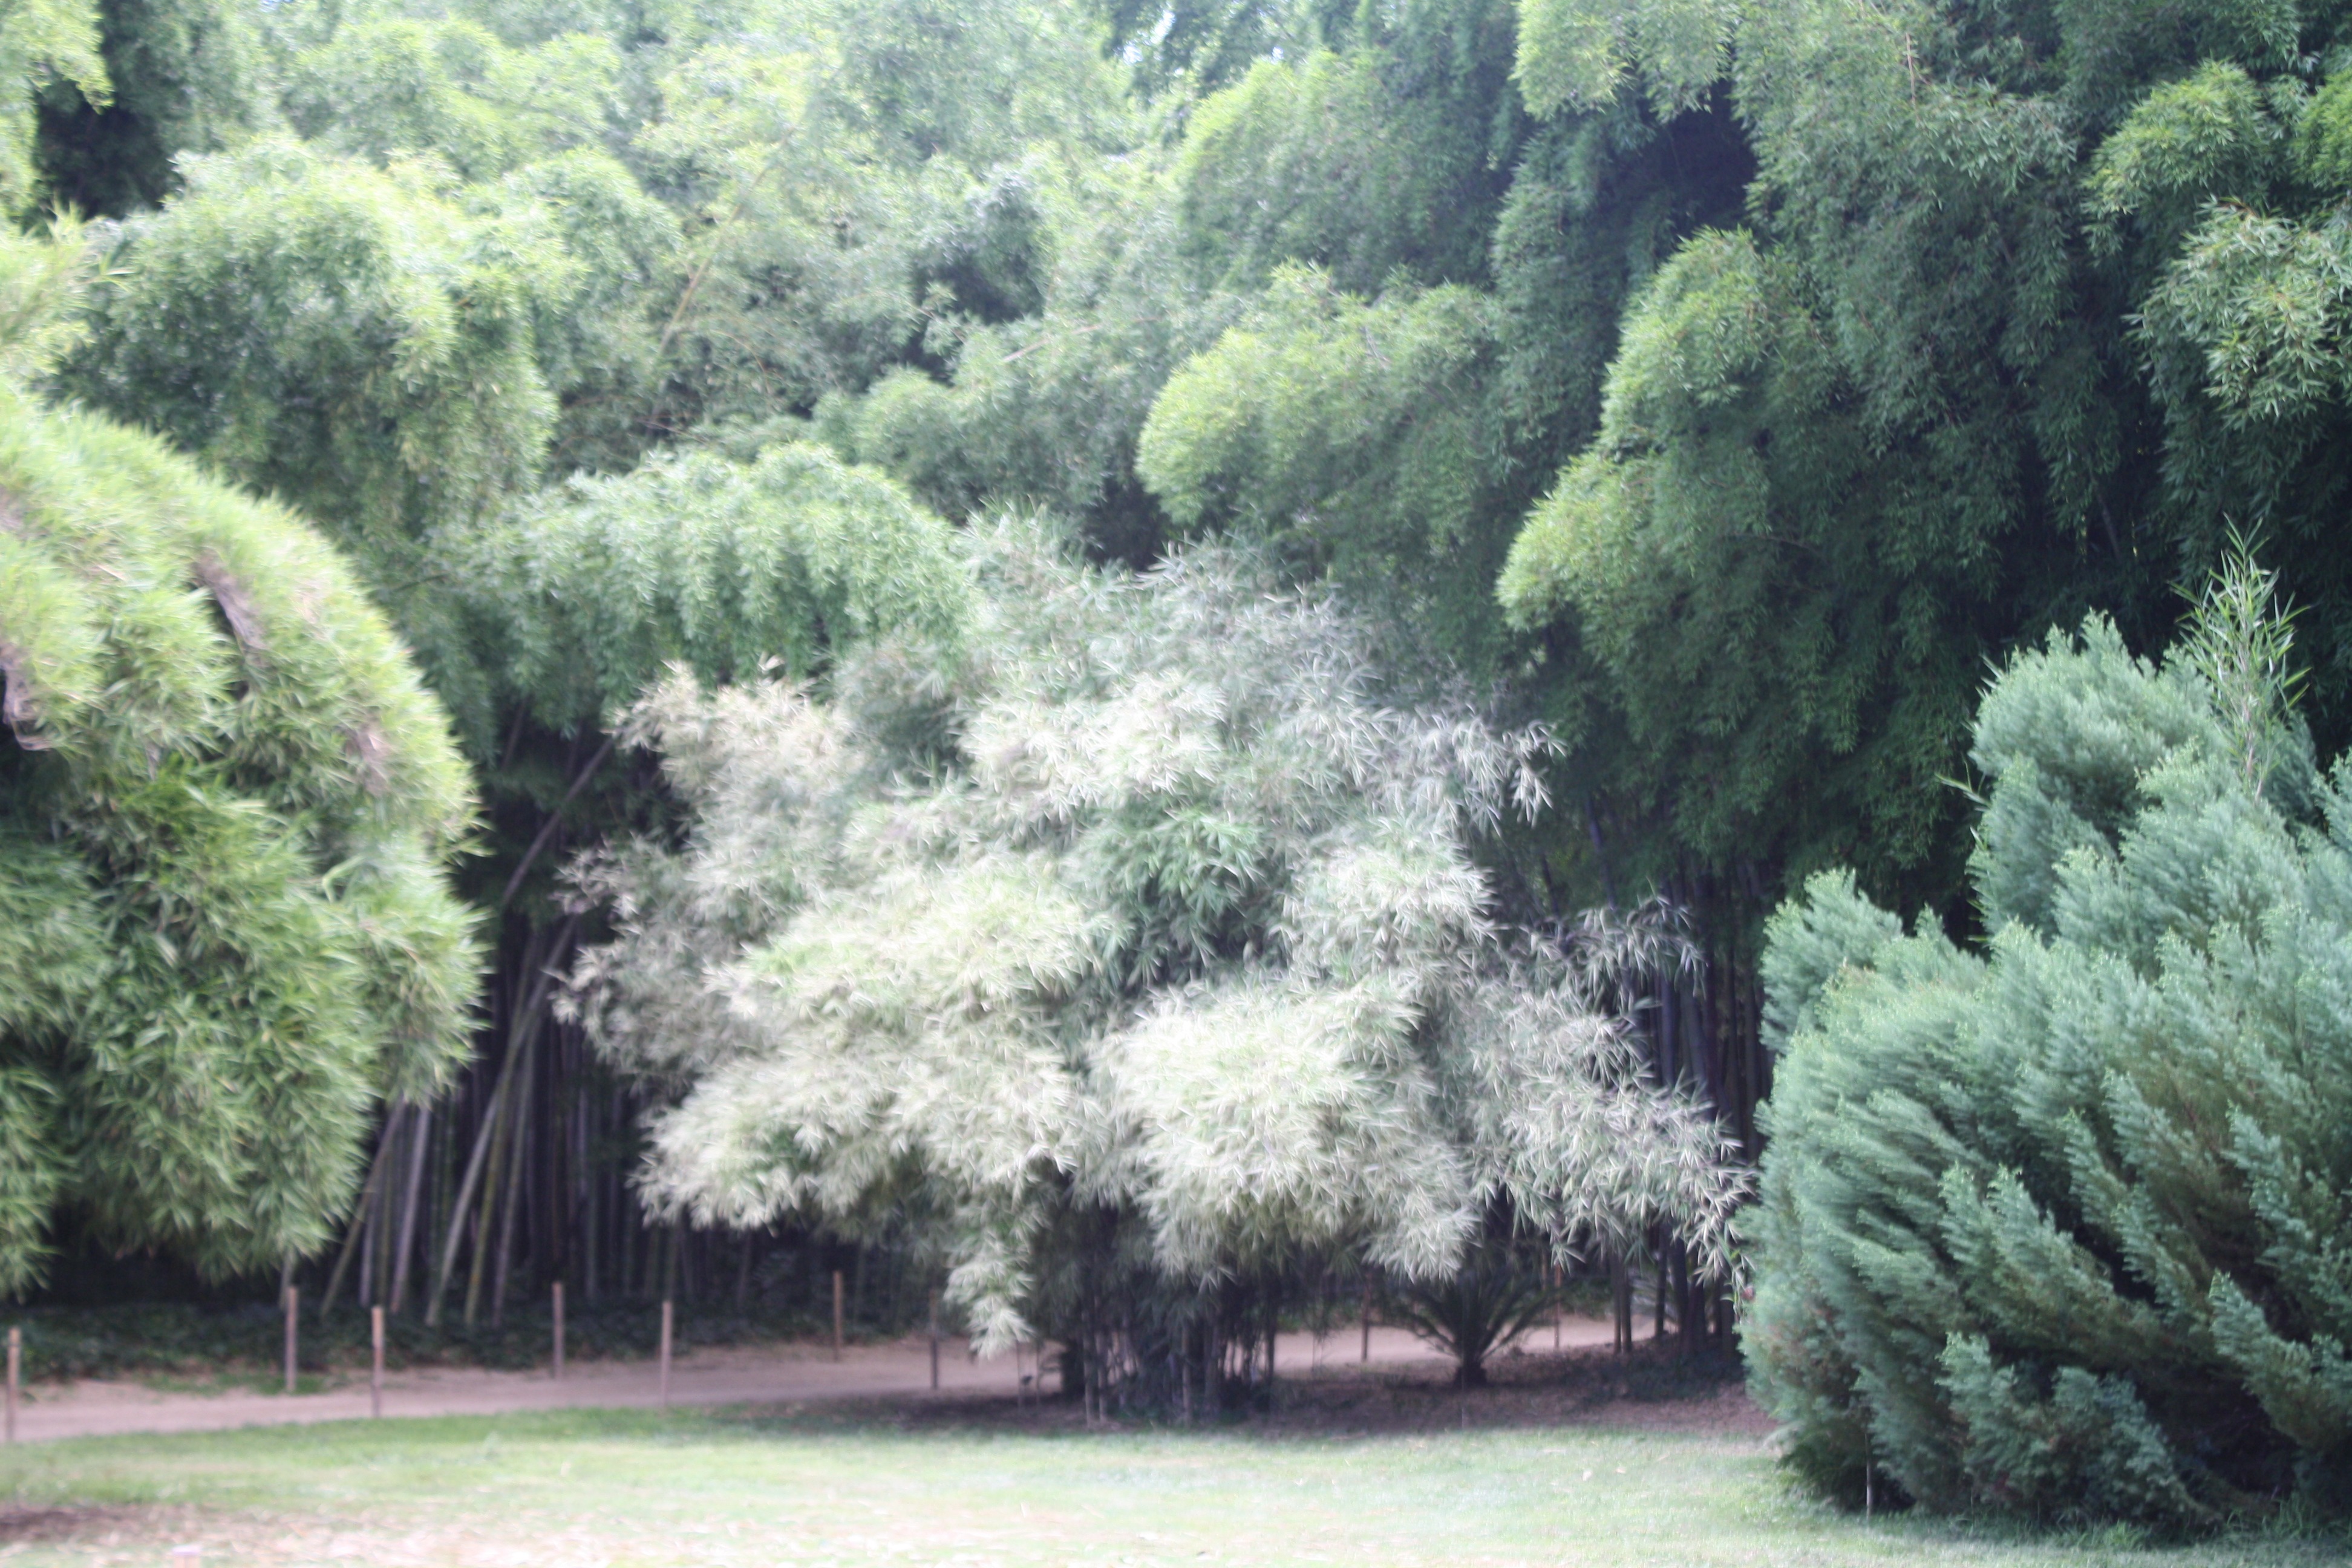
tree, forest, branch, plant, lawn, flower, evergreen, botany, garden, spruce, shrub, botanical garden, woodland, bamboo, ecosystem, ardeche, biome, woody plant, temperate coniferous forest, land plant